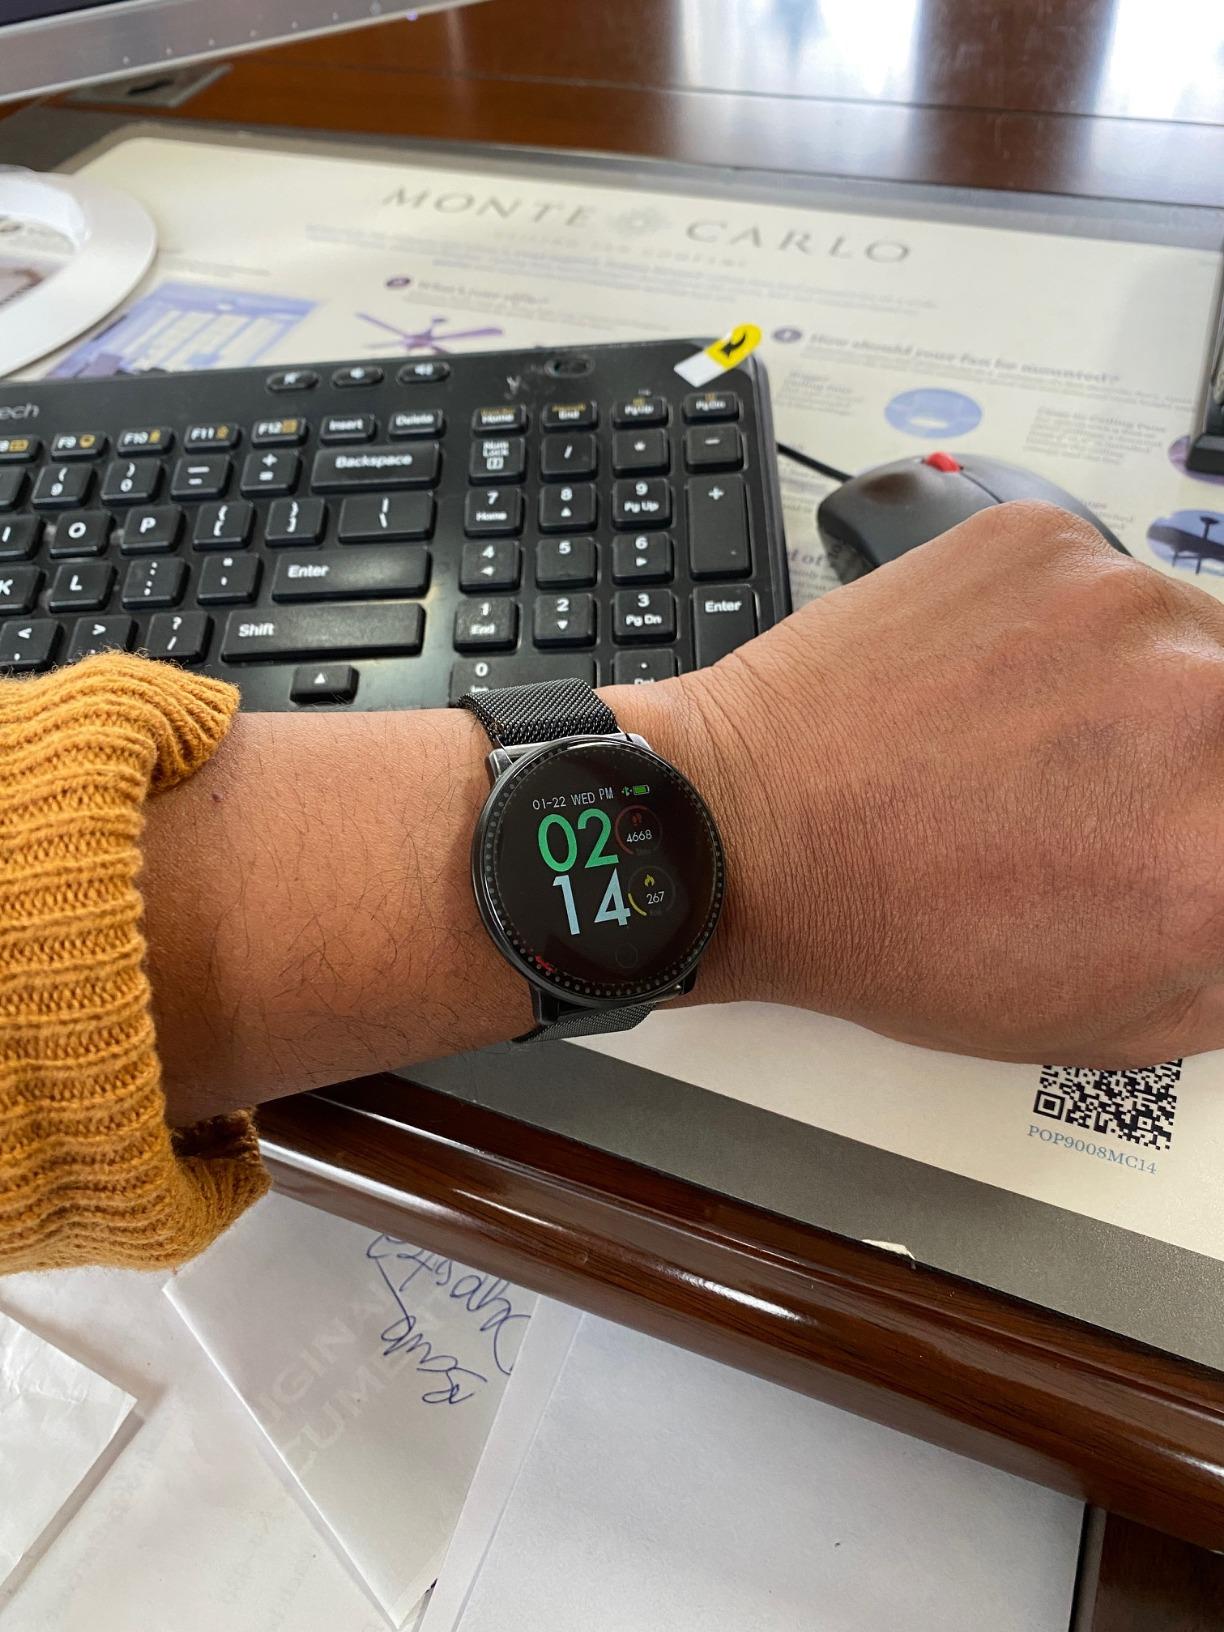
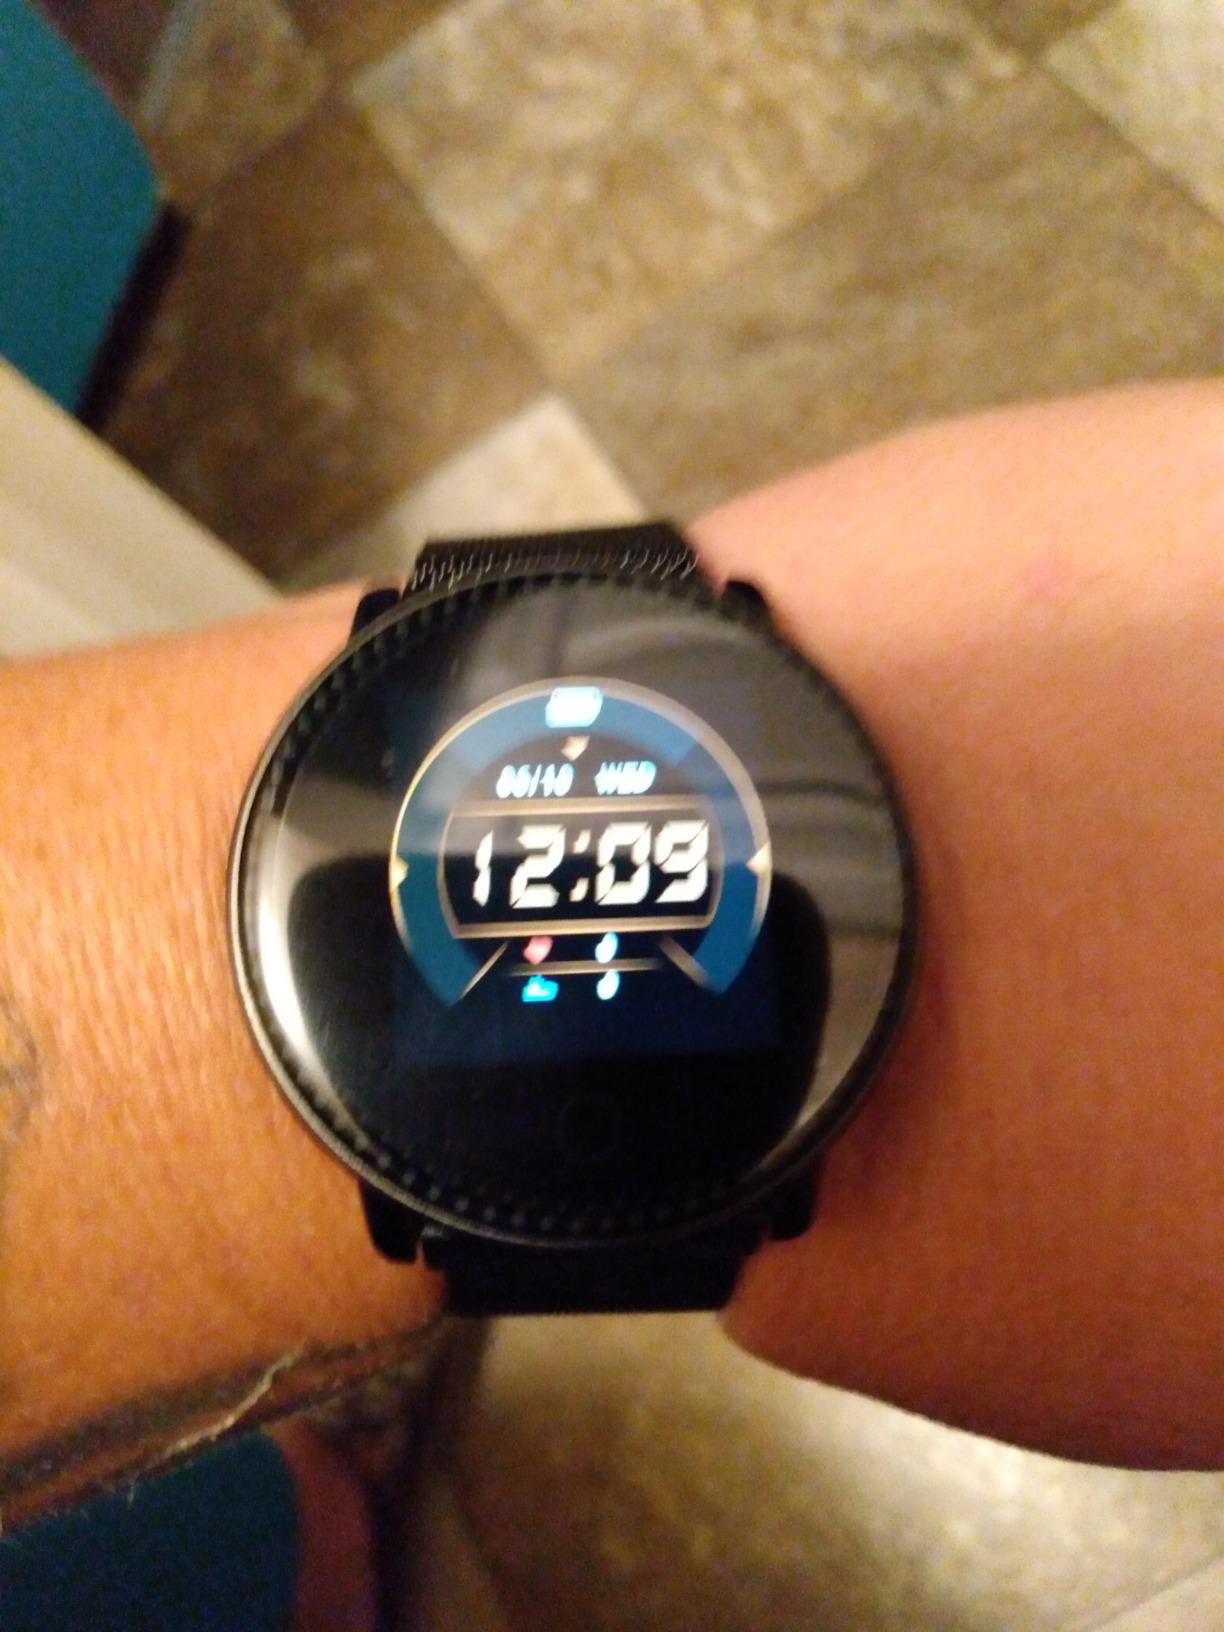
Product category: smartwatch
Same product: yes